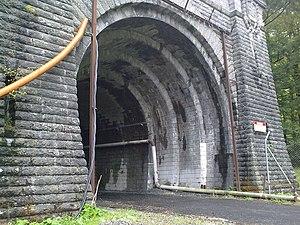
Tunnel ferroviaire du Somport, côté français le 16 mai 2010.